2014 South Napa earthquake

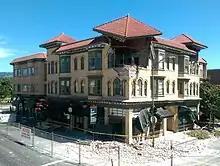
Damaged Alexandria Square building in Napa

All of these buildings are listed on the National Register of Historic Places, as is the Thomas Earl House, a historic residence that was badly damaged. Although the structure of the Uptown Theater was determined to be sound, the building was red-tagged due to damage to the theater's ceiling. Several newer commercial buildings also suffered damage. Six major fires broke out, and four homes in Napa Valley Mobile Home Park located in north Napa were destroyed. Firefighters were hampered in their efforts to fight this fire by a broken water main. In Vallejo, several hundred storefront windows shattered and many building walls suffered extensive damage. A water main on Mare Island broke.